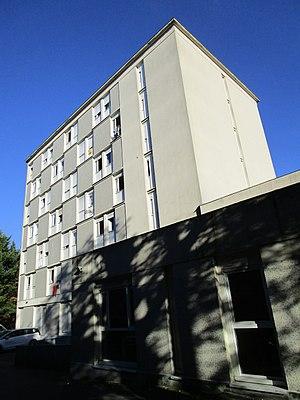
Établissement d’hébergement social pour demandeurs d'asile et sans-abris à Tours, dans le quartier de la Bergeonnerie.
Un centre d'hébergement d'urgence est une catégorie d'établissements sociaux intervenant dans le domaine de l'accueil, de l'hébergement et de la réinsertion sociale et professionnelle de toute personne sans domicile fixe.
La Bergeonnerie est un quartier français de la ville de Tours. Situé à l'extrémité sud de la commune, il compte seulement 1 994 habitants en 2013, ce qui en fait le second plus petit quartier de la ville. Il est surtout composé de grands ensembles et d'espaces verts, dont un vaste jardin central et des potagers associatifs. D'abord habité par des paysans, il a été urbanisé à partir de 1965 dans un contexte où la ville de Tours cherche des terrains pour construire davantage de logements, vue la très forte demande dans le contexte des Trente Glorieuses.
Un Centre d'accueil de demandeurs d'asile est un foyer ou dispositif hôtelier spécialisé pour l’hébergement des demandeurs d’asile durant le temps d’examen de leur demande. Depuis la loi n°2006-911 du 24 juillet 2006 relative à l'immigration et à l'intégration, ils sont retirés de la catégorie CHRS. Les CADA constituent désormais une catégorie à part entière d'établissement ou service social ou médico-social à l'article L. 312-1 du code de l'action sociale et des familles. Les missions et le régime juridique du CADA sont ainsi définis aux articles L. 348-1 et suivants du CASF. Les CADA relèvent de l'action sociale et sont à ce titre financés par l'État à travers les préfectures de région qui en assurent la tarification. Enfin, la gestion est déléguée à une association ou une entreprise choisie au terme d’une procédure d’appel d’offres.